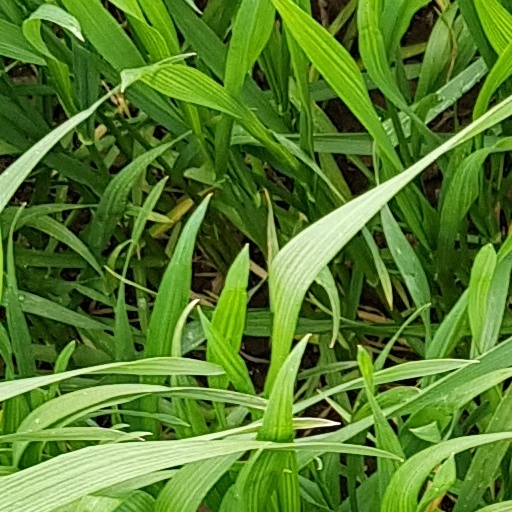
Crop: wheat